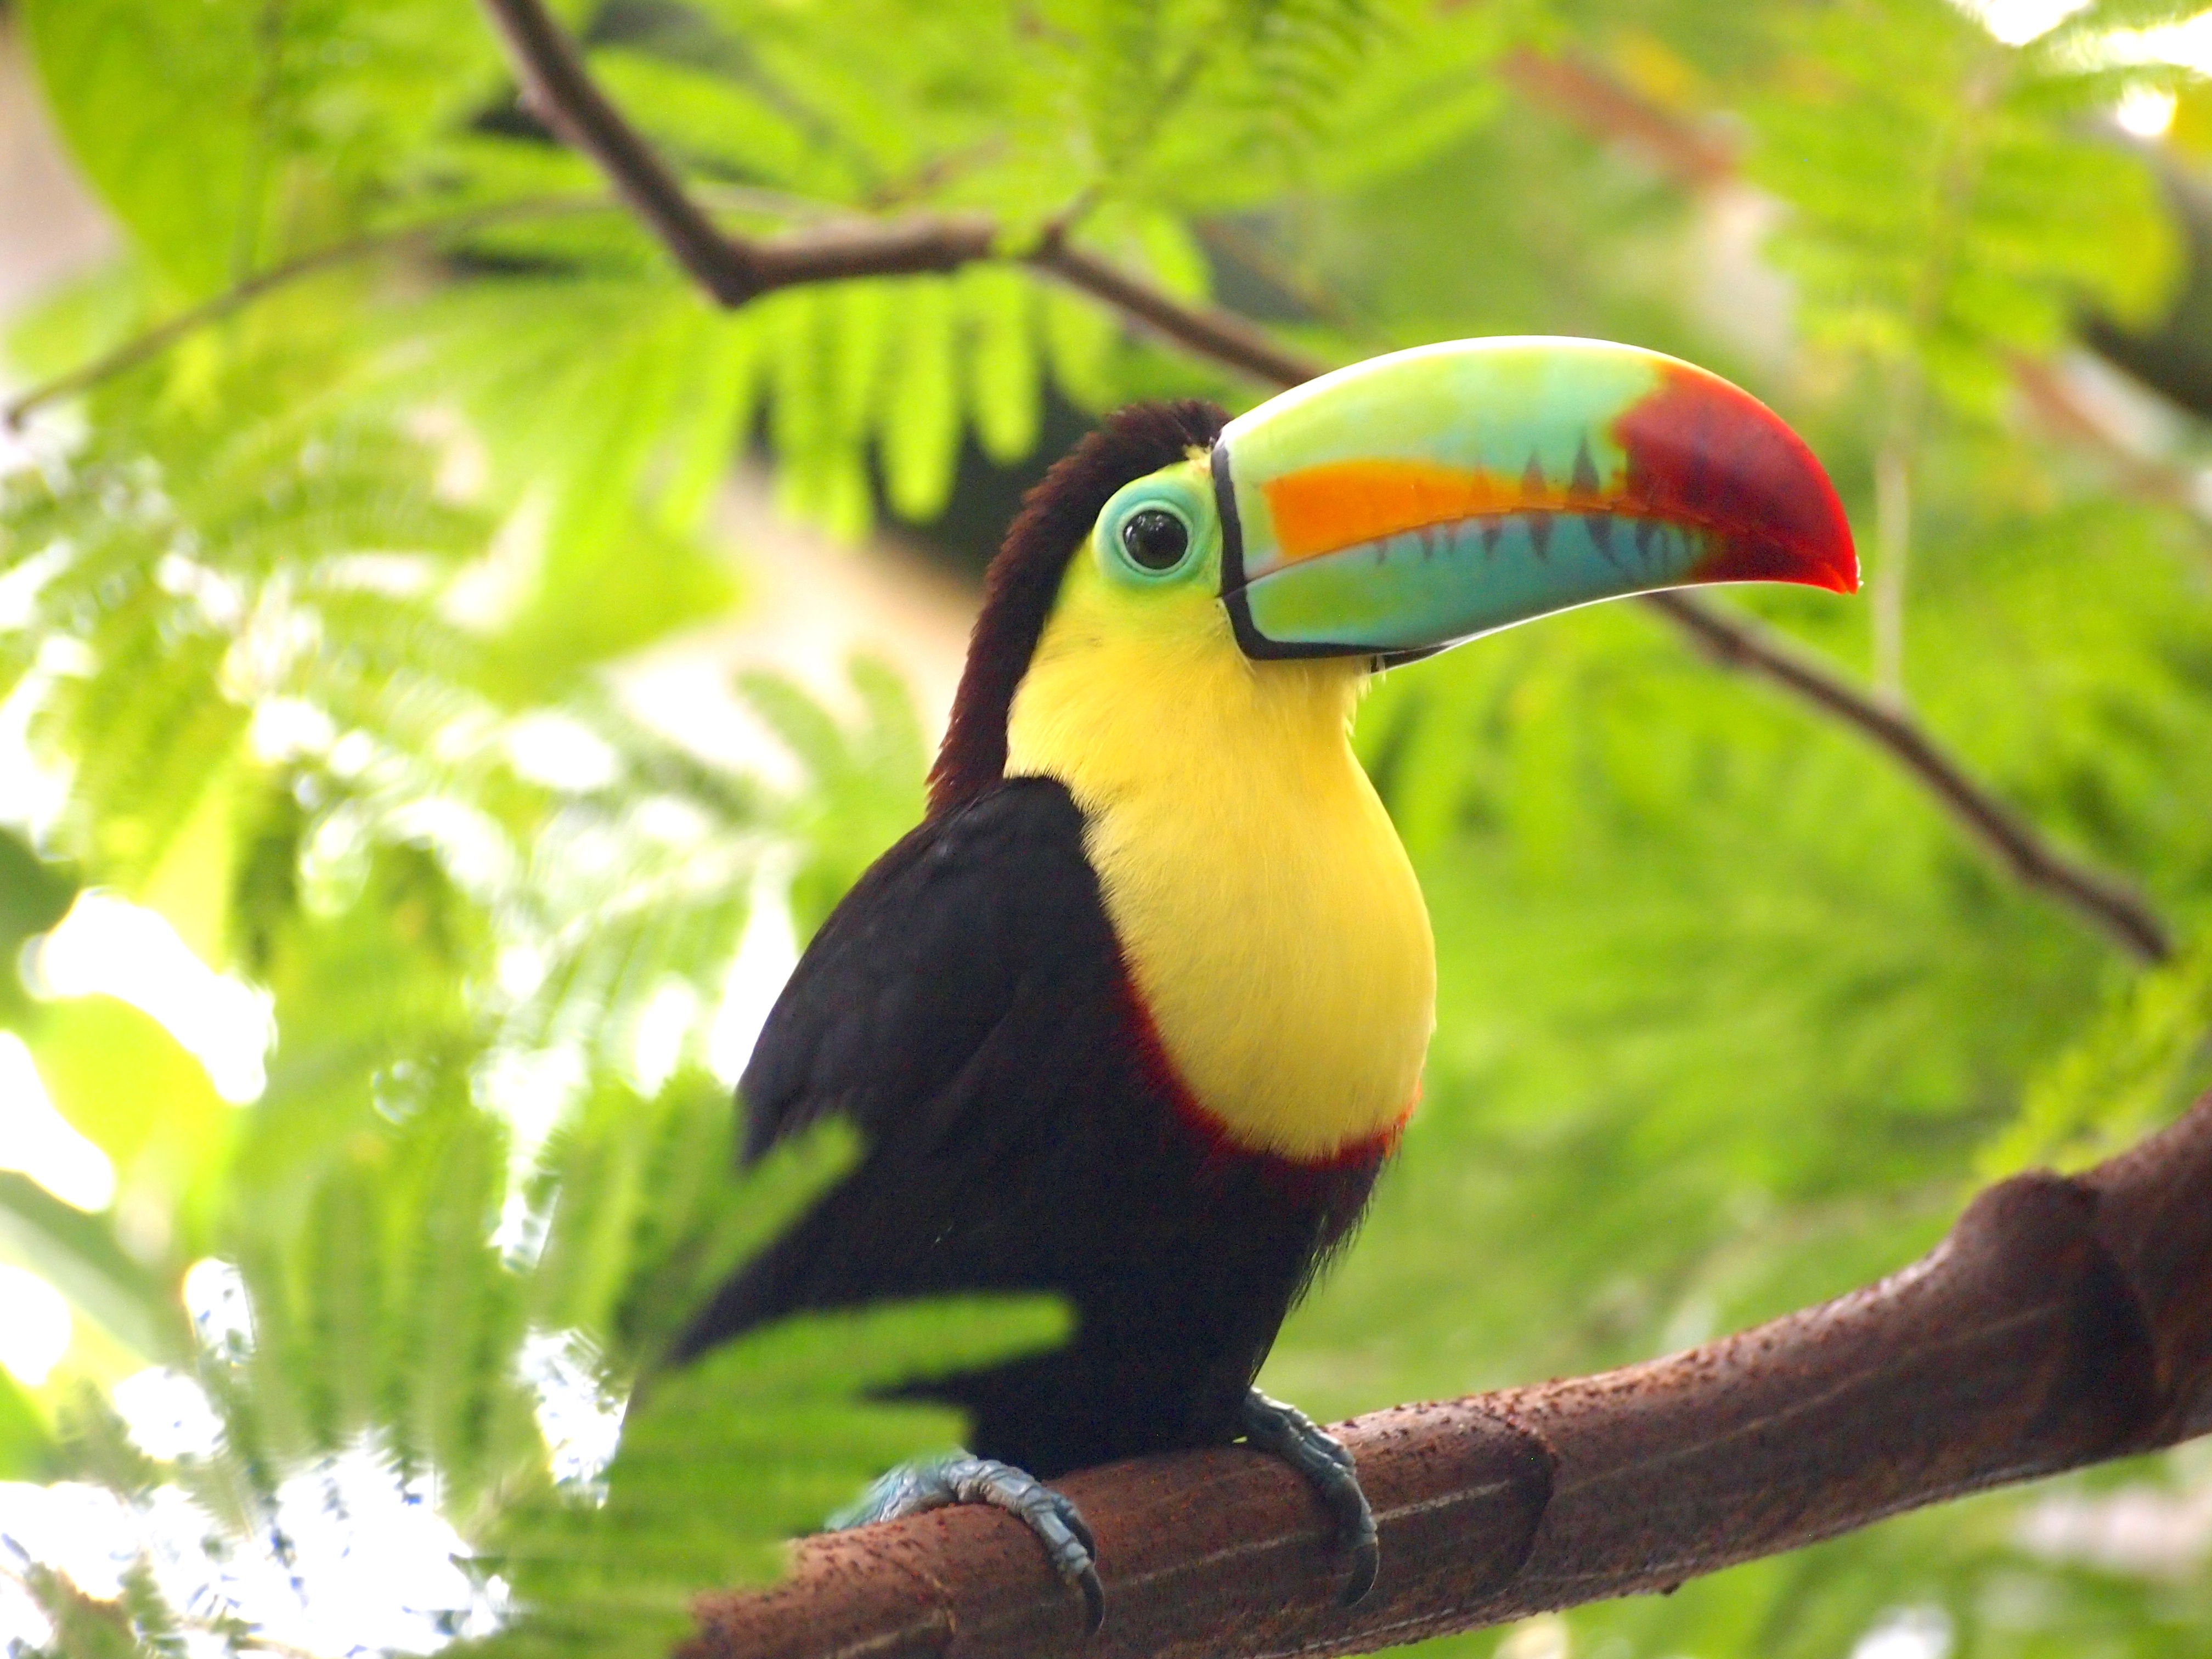
toucan, bird, beak, vertebrate, fauna, wildlife, piciformes, hornbill, coraciiformes, perching bird